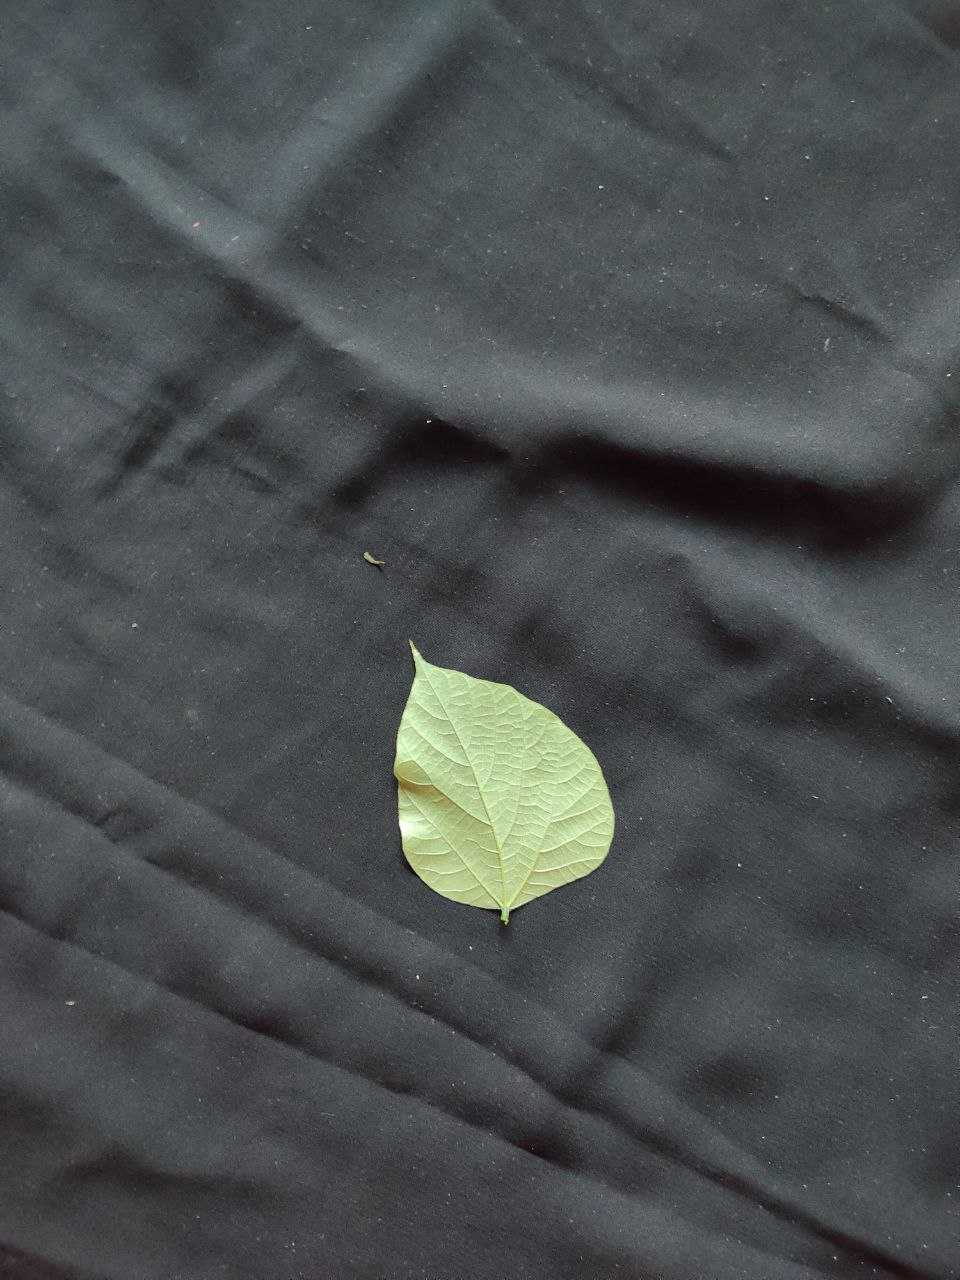
Crop: bean
Leaf condition: Fresh Leaf